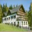
Label: house